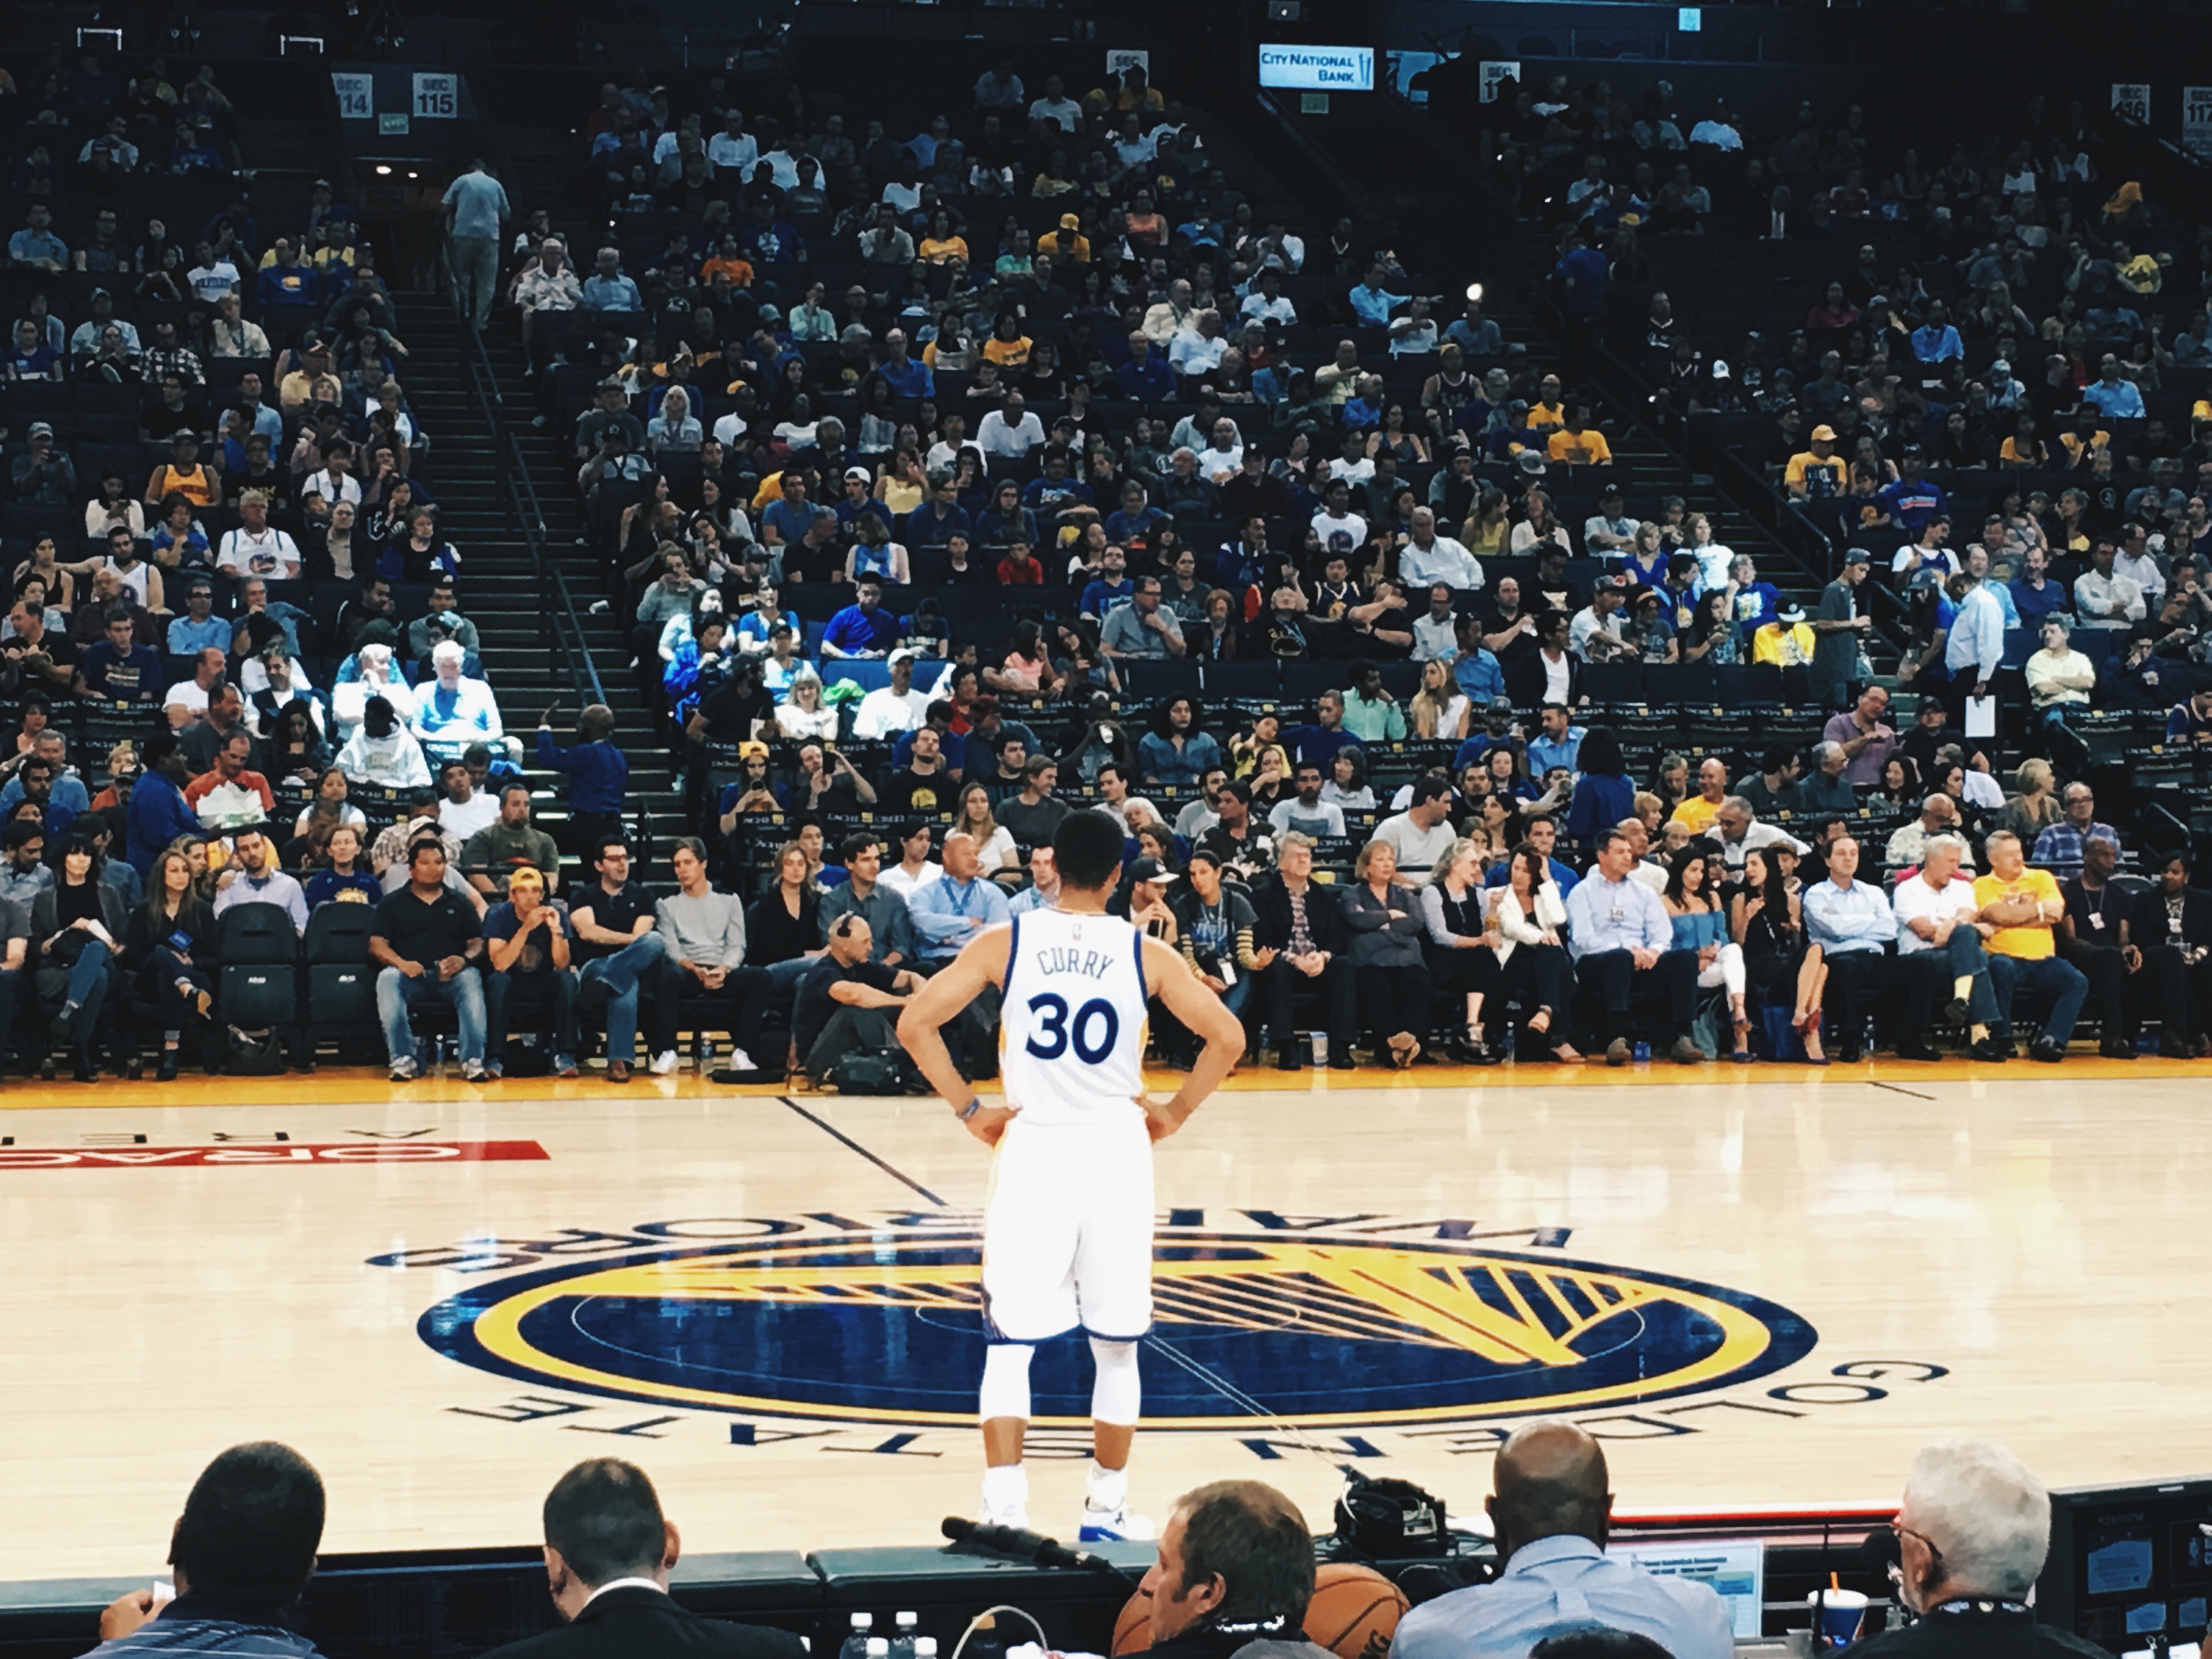
structure, basketball, arena, sports, ball game, team sport, basketball player, sport venue, basketball moves, slam dunk